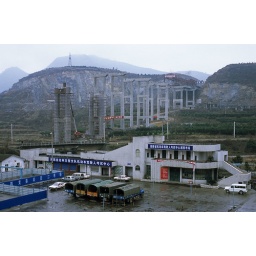
road bridge under construction in Hunan. Feb 2006. Provia 100. F100. 45/2.8.